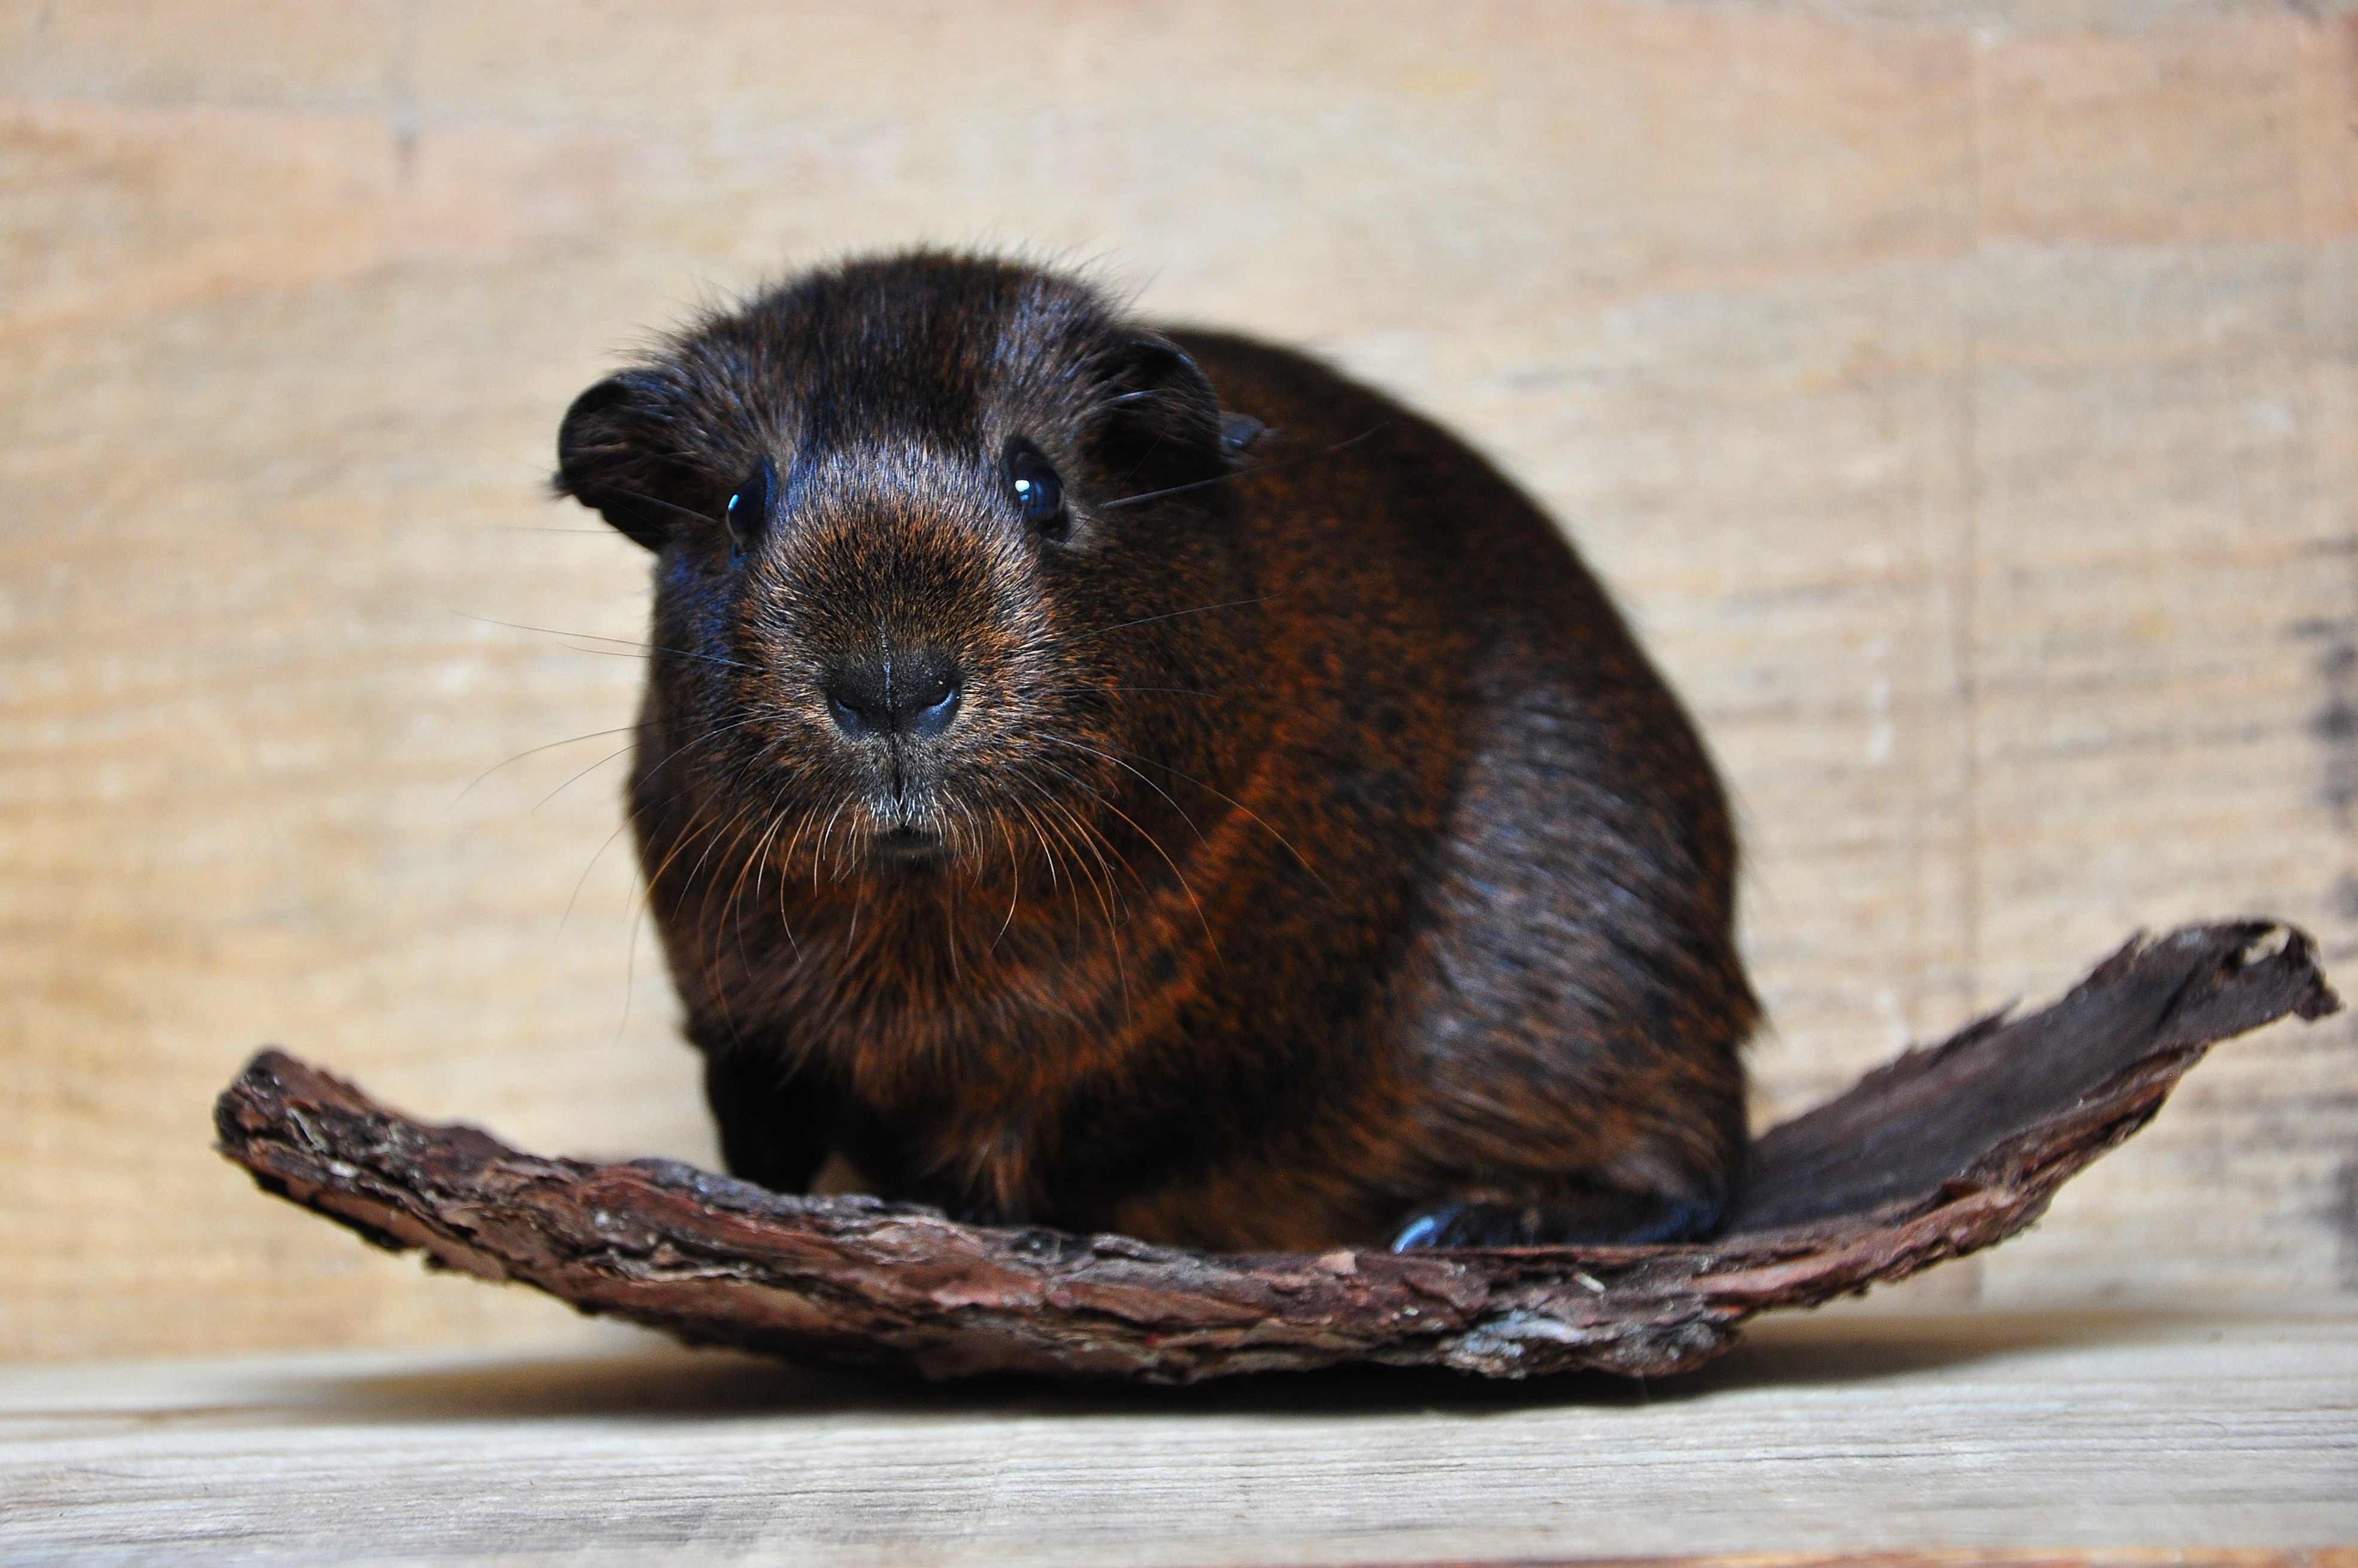
animal, cute, mammal, rodent, fauna, guinea pig, whiskers, vertebrate, nager, young animal, smooth hair, gerbil, gold agouti